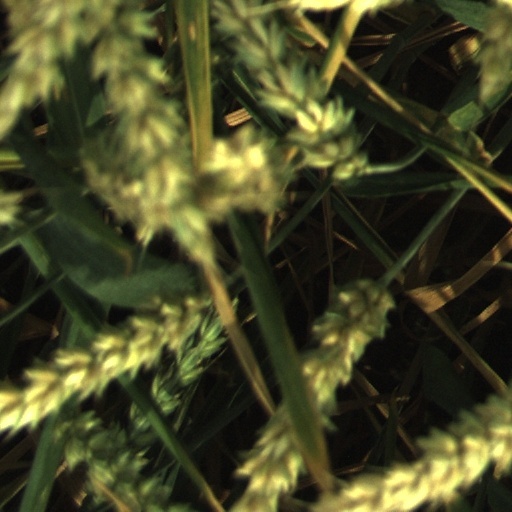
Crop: wheat